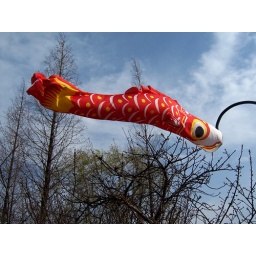
I visited Yuyuan Tan Park today.The fish in the sky